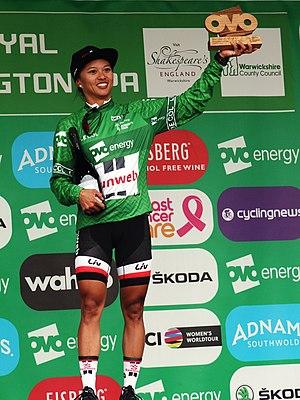
La saison 2018 de l'équipe cycliste féminine Sunweb est la huitième de la formation. L'effectif est quasiment stable avec l'arrivée de deux jeunes coureuses prometteuses : Pernille Mathiesen et Ruth Winder. Rozanne Slik, Sabrina Stultiens et Molly Weaver quittent l'équipe.
La 5ᵉ édition de The Women's Tour a lieu du 13 au 17 juin 2018. Il s'agit de la treizième épreuve de l'UCI World Tour féminin 2018.